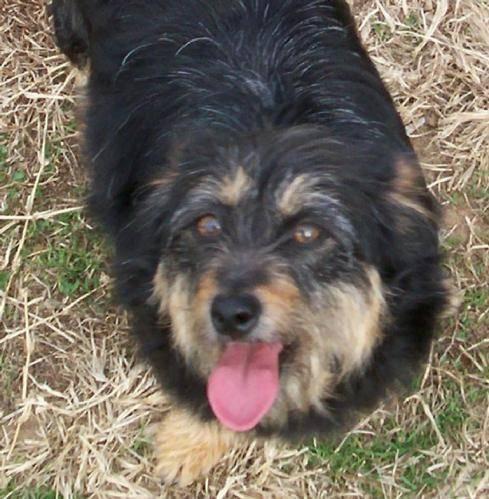
dog